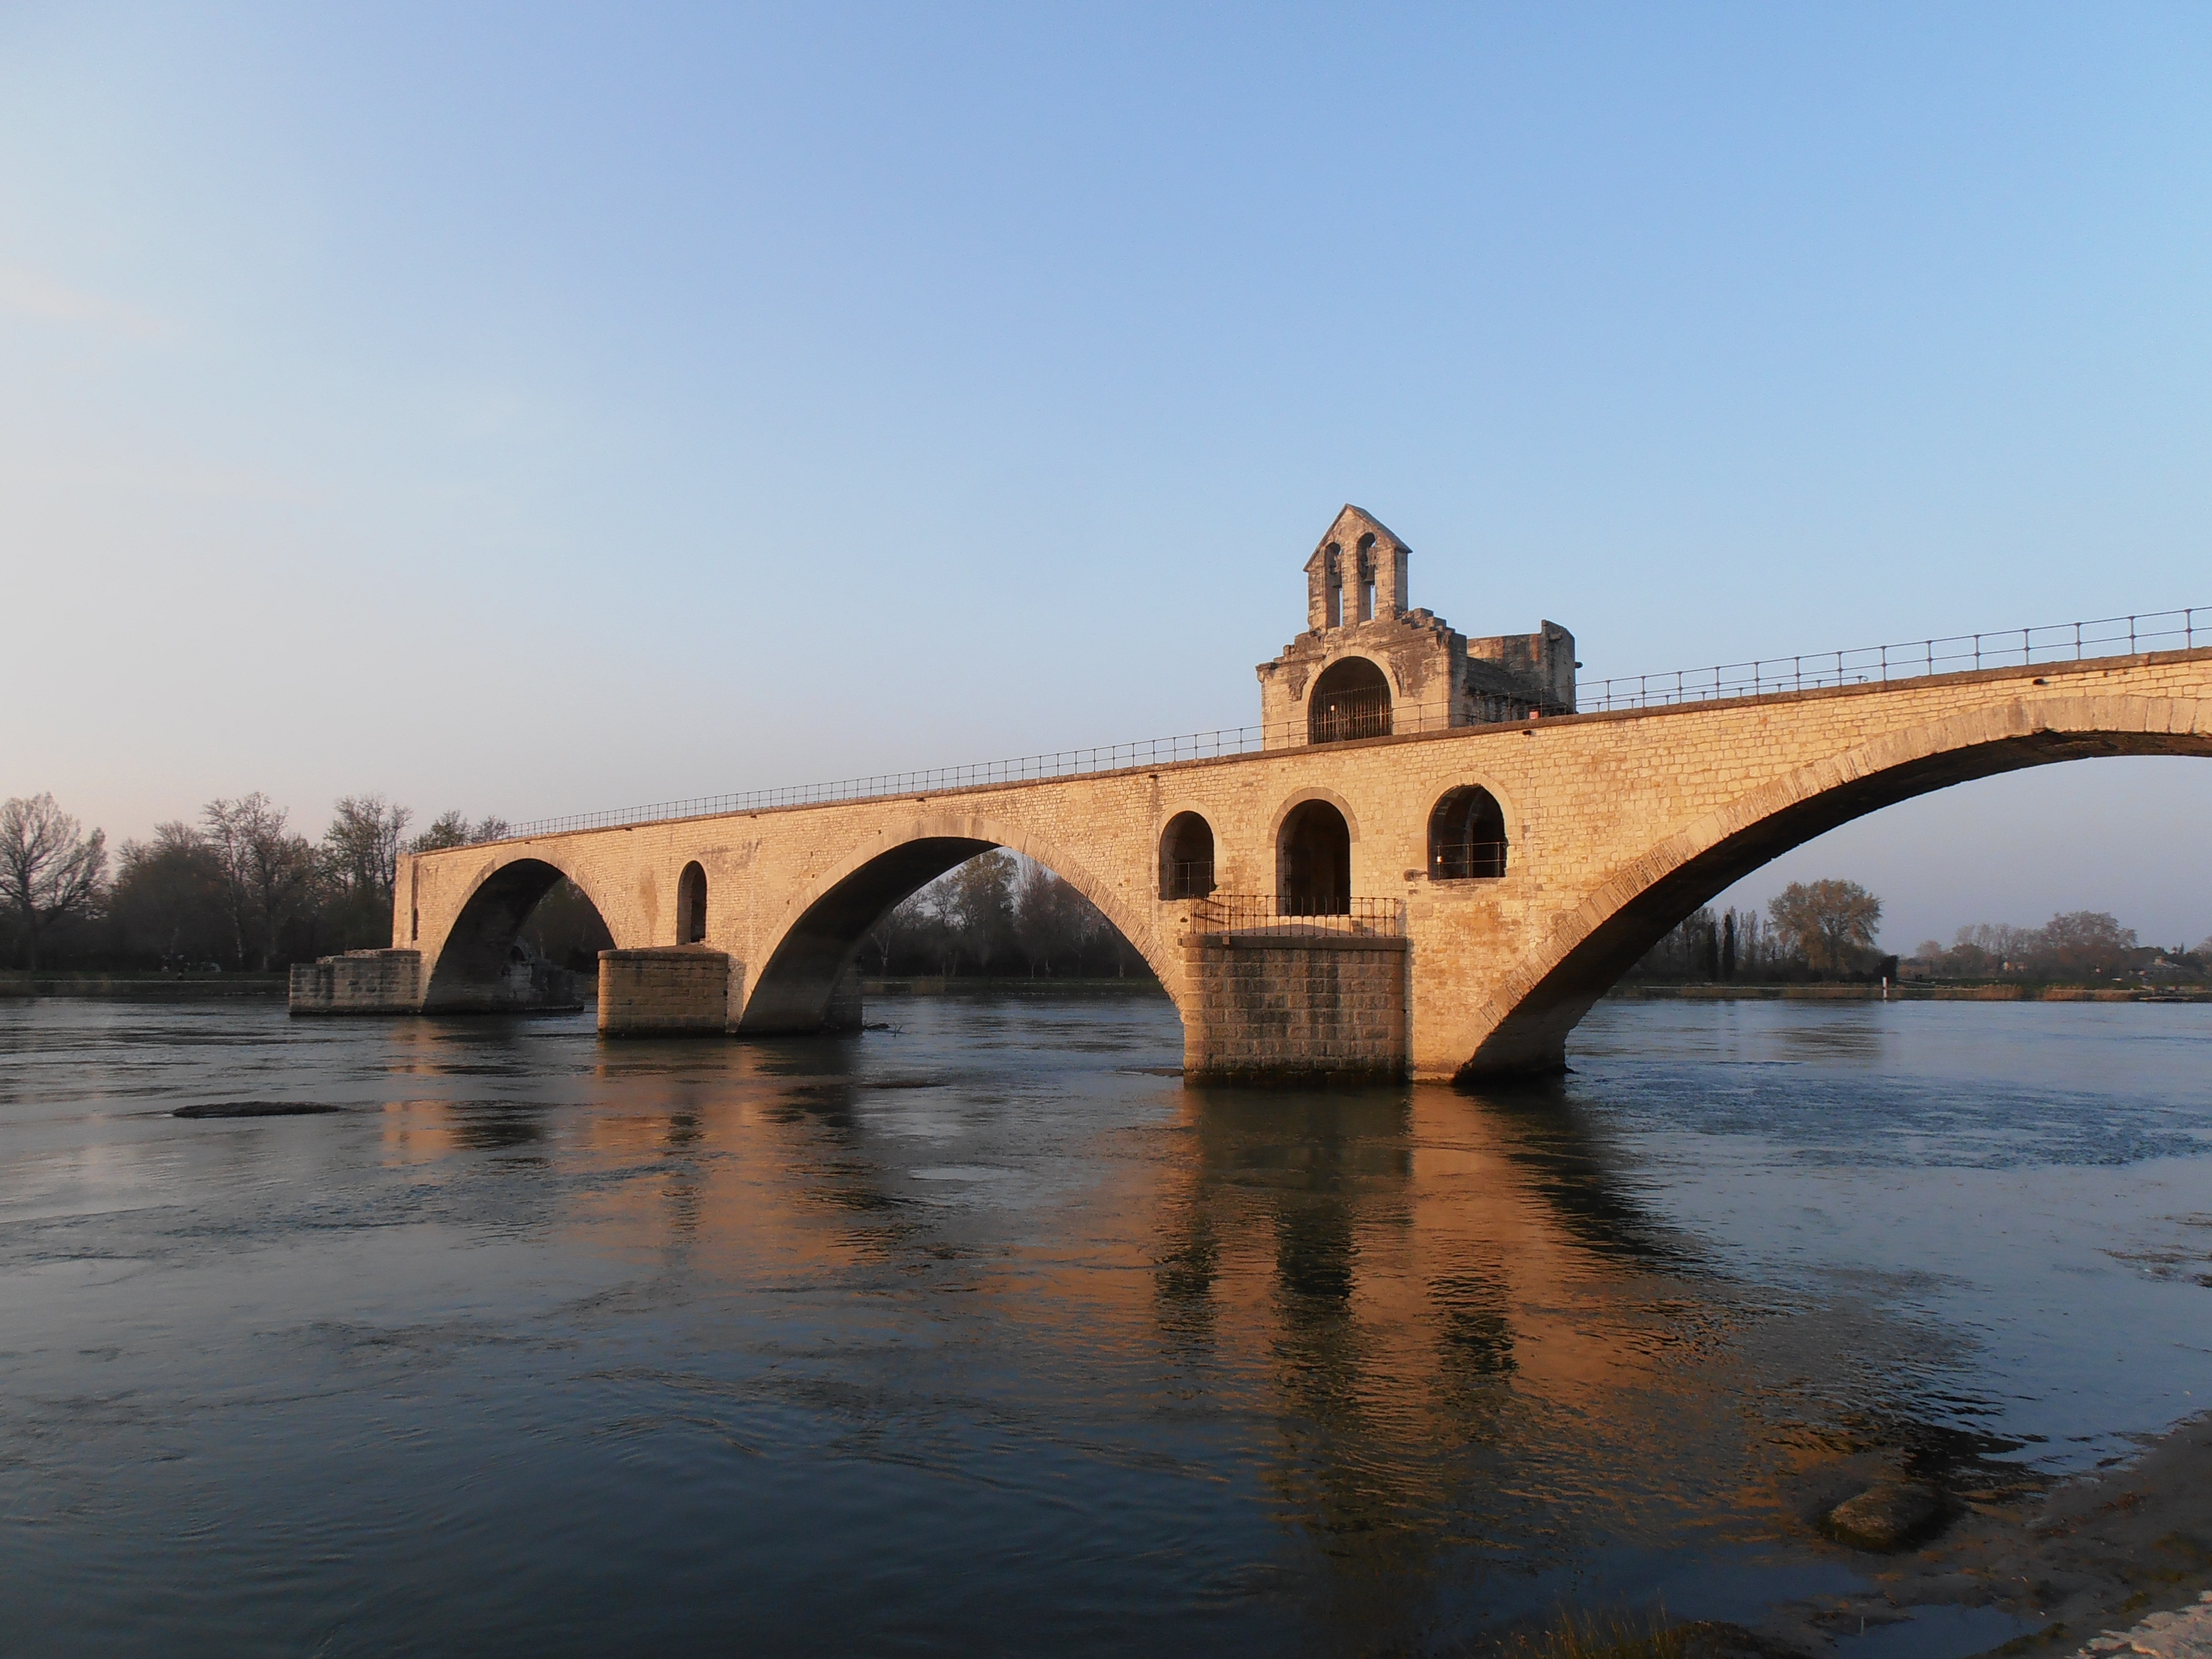
sea, water, sunset, bridge, river, france, reflection, landmark, tourism, waterway, places of interest, provence, pont, historically, avignon, arch bridge, nonbuilding structure